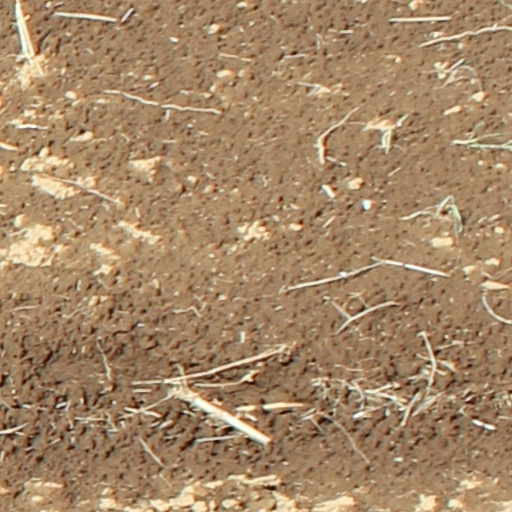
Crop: wheat